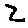
Label: 2